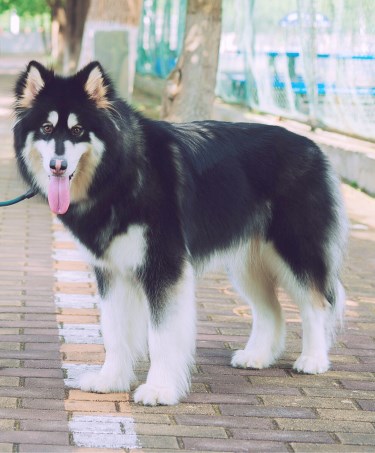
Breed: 1324-n000004-malamute